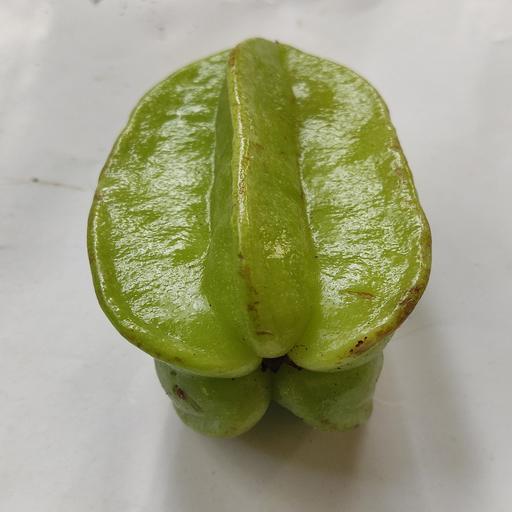
Crop type: Carambola